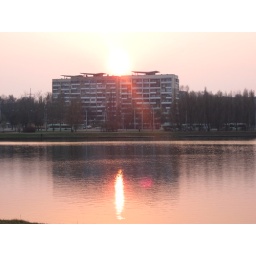
sunset over district green field